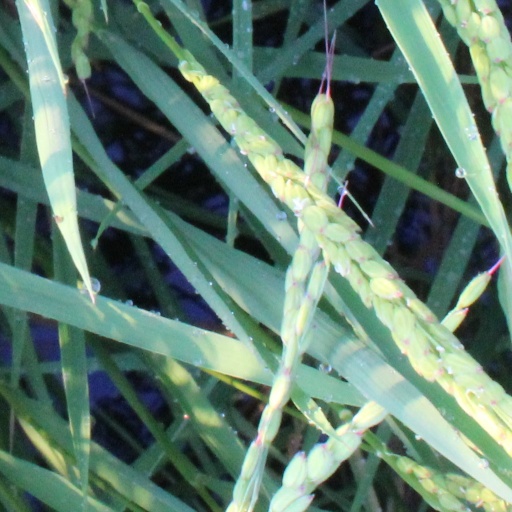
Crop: rice